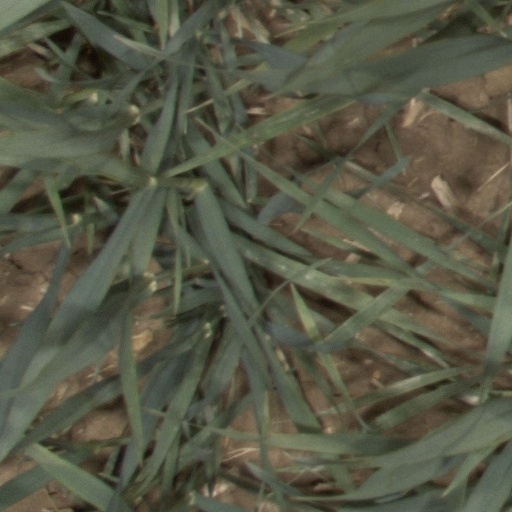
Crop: wheat